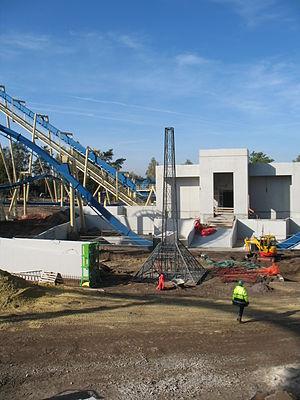
OzIris et la zone égyptienne du Parc Astérix en construction, vu depuis Menhir Express.
OzIris est un parcours de montagnes russes en métal du parc Astérix, située à Plailly, dans l’Oise, en France. Ce sont des montagnes russes inversées développées par le constructeur suisse Bolliger & Mabillard. Ouvertes en 2012, elles sont localisées dans la zone égyptienne du parc.